Scottish hammer throw

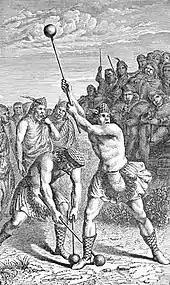
Scottish hammer throw illustration from Frank R. Stockton's book "Round-about Rambles in Lands of Fact and Fancy."

Scottish hammer throw is a traditional throwing event derived from ancient Scottish Highland games. It involves heaving of an implement consisting of a wooden handle with a spherical weight attached to one end of it as far as possible.